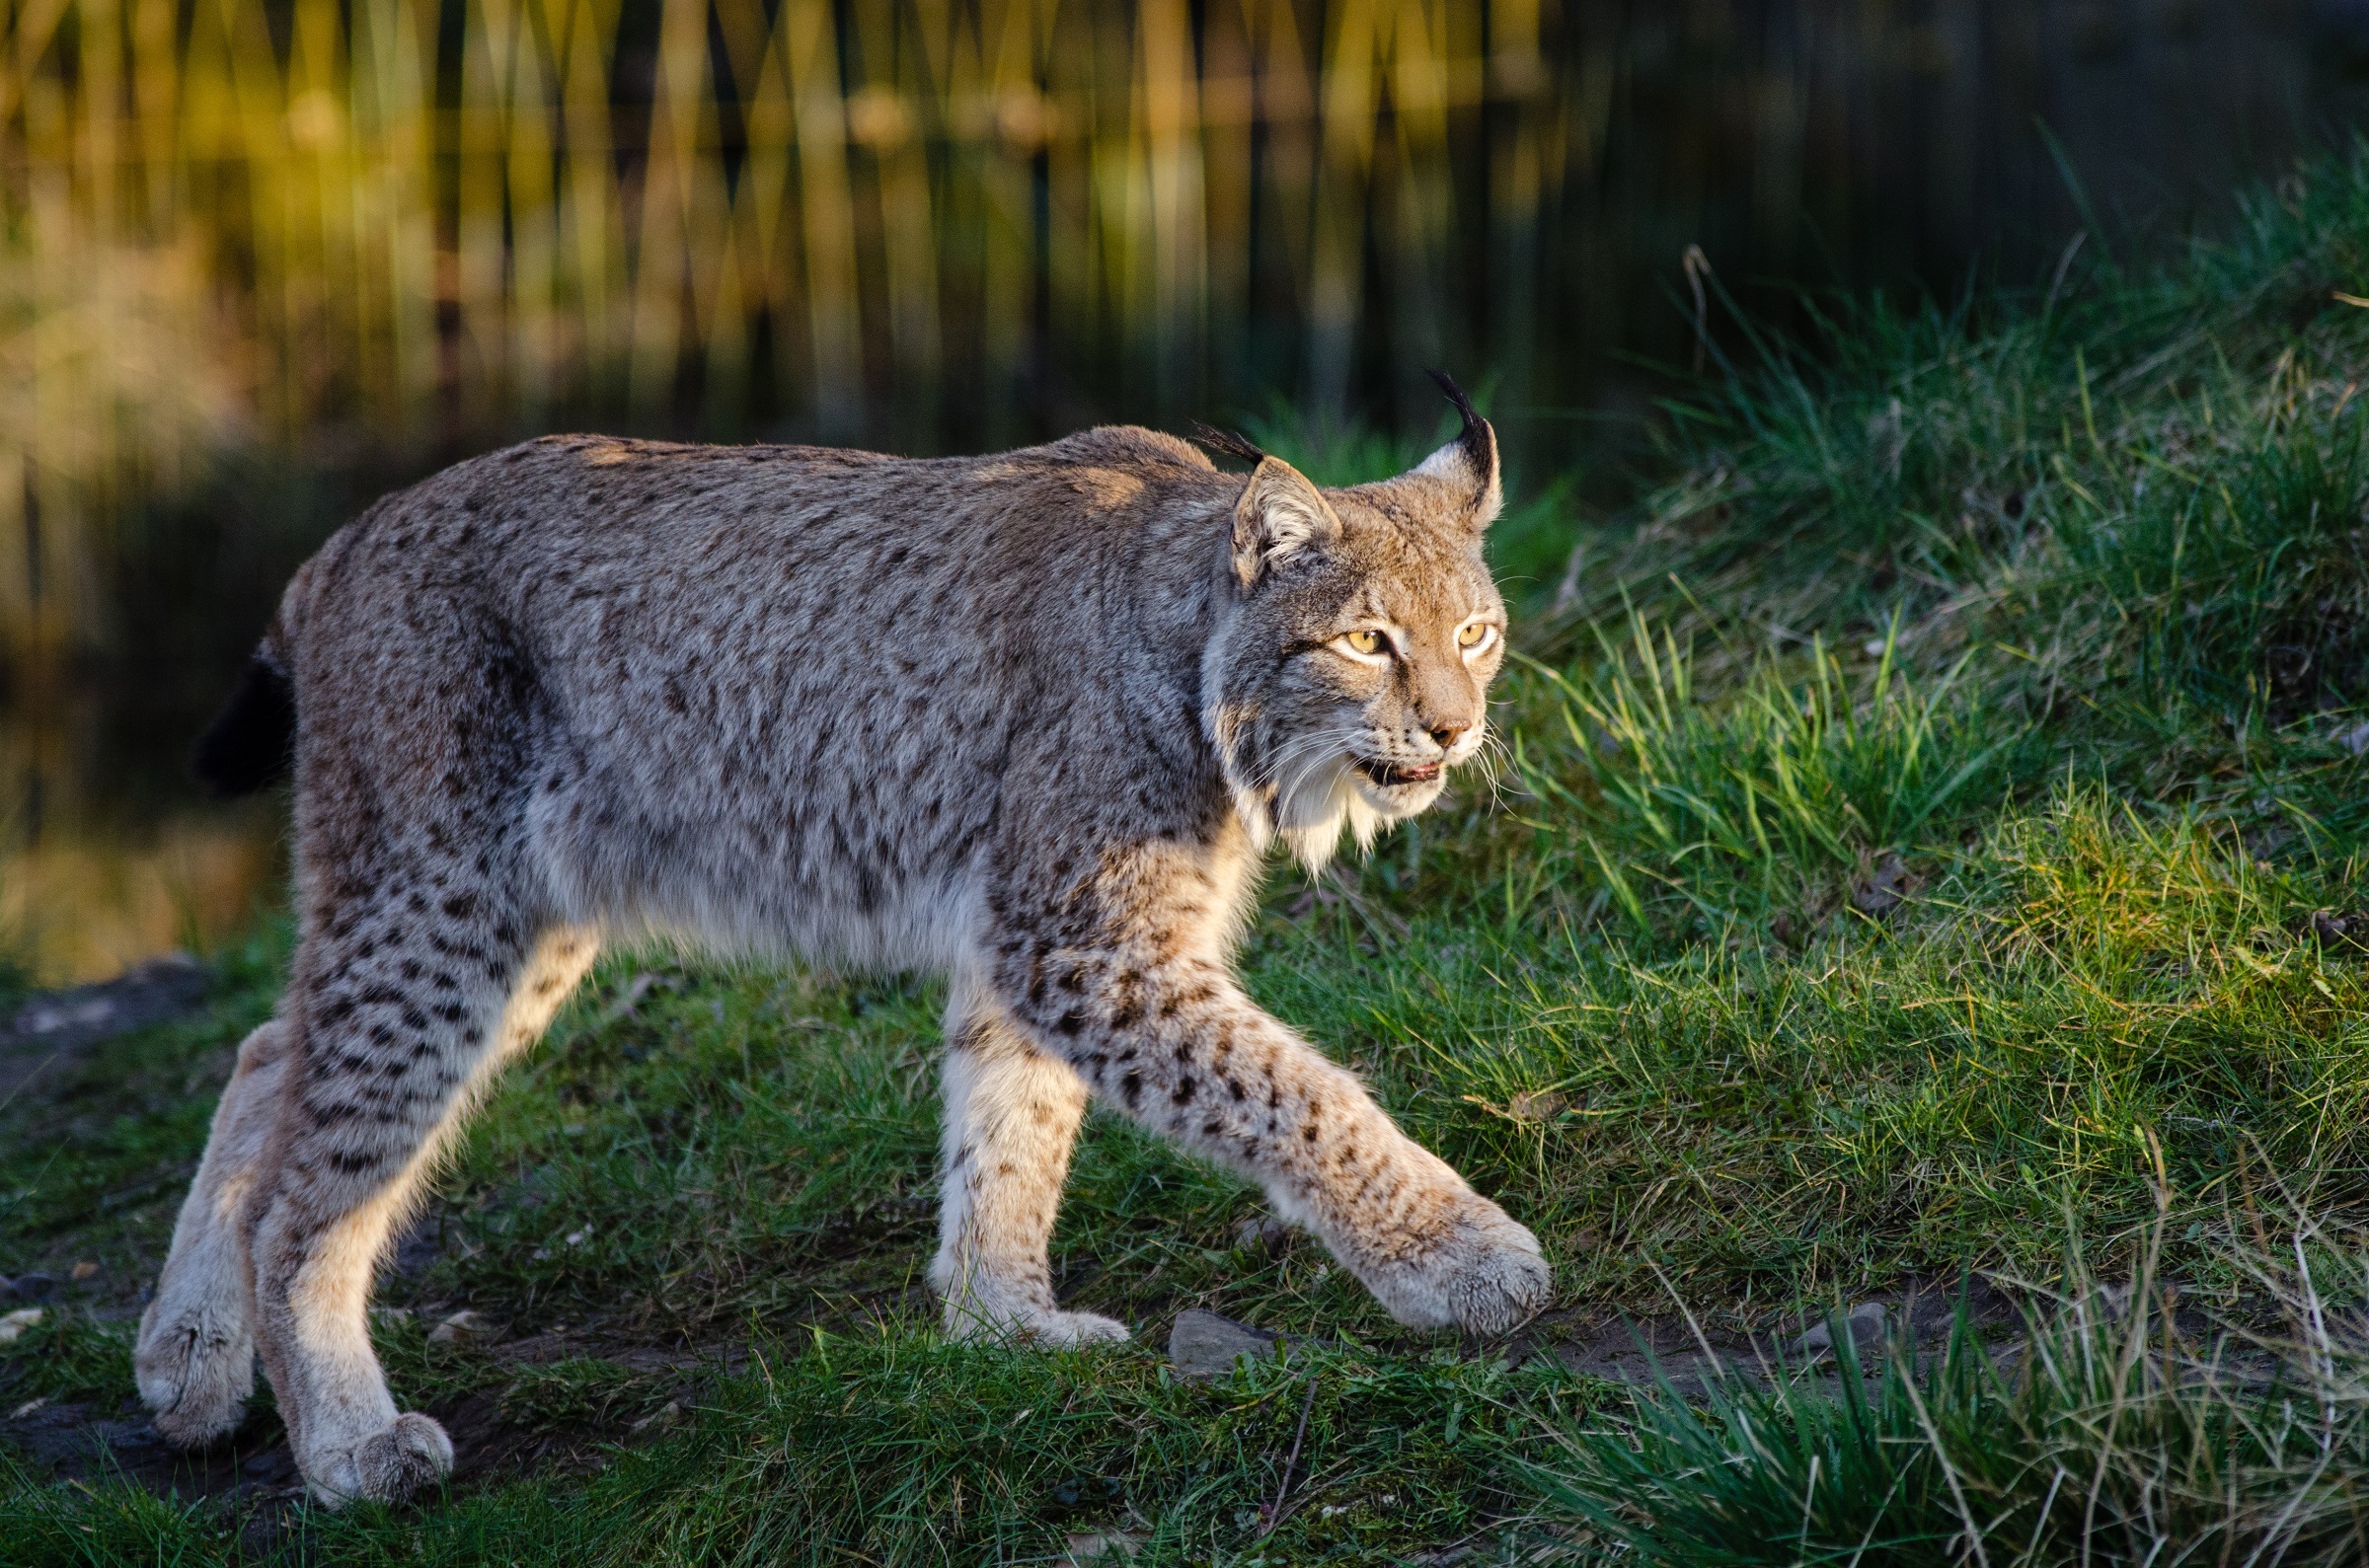
nature, walking, looking, wildlife, wild, portrait, mammal, predator, fauna, big cat, outdoors, whiskers, vertebrate, hunter, lynx, bobcat, wild cat, small to medium sized cats, cat like mammal